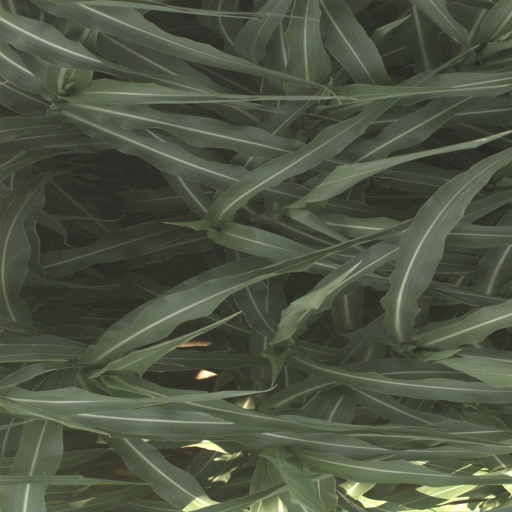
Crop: sorghum